Spring Forward

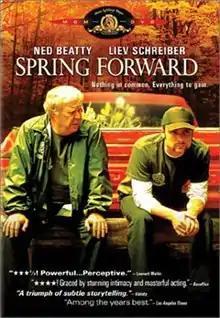
Theatrical release poster

Spring Forward is a 1999 drama film and the directorial debut of Tom Gilroy, starring Ned Beatty, Liev Schreiber and Campbell Scott. Shot in sequence over the course of one year, it was the first film released by IFC Films, the Independent Film Channel's film production and distribution company.